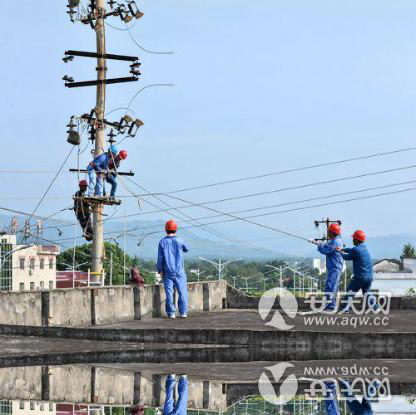
Objects in the image:
label: helmet
label: helmet
label: helmet
label: helmet
label: helmet
label: helmet